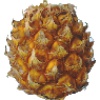
Label: pineapple_mini